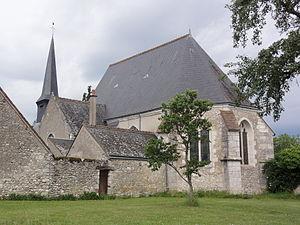
Muides-sur-Loire (Loir-et-Cher) Église
Muides-sur-Loire est une commune française située dans le département de Loir-et-Cher en région Centre-Val de Loire. Les habitants s'appellent les Muidois.